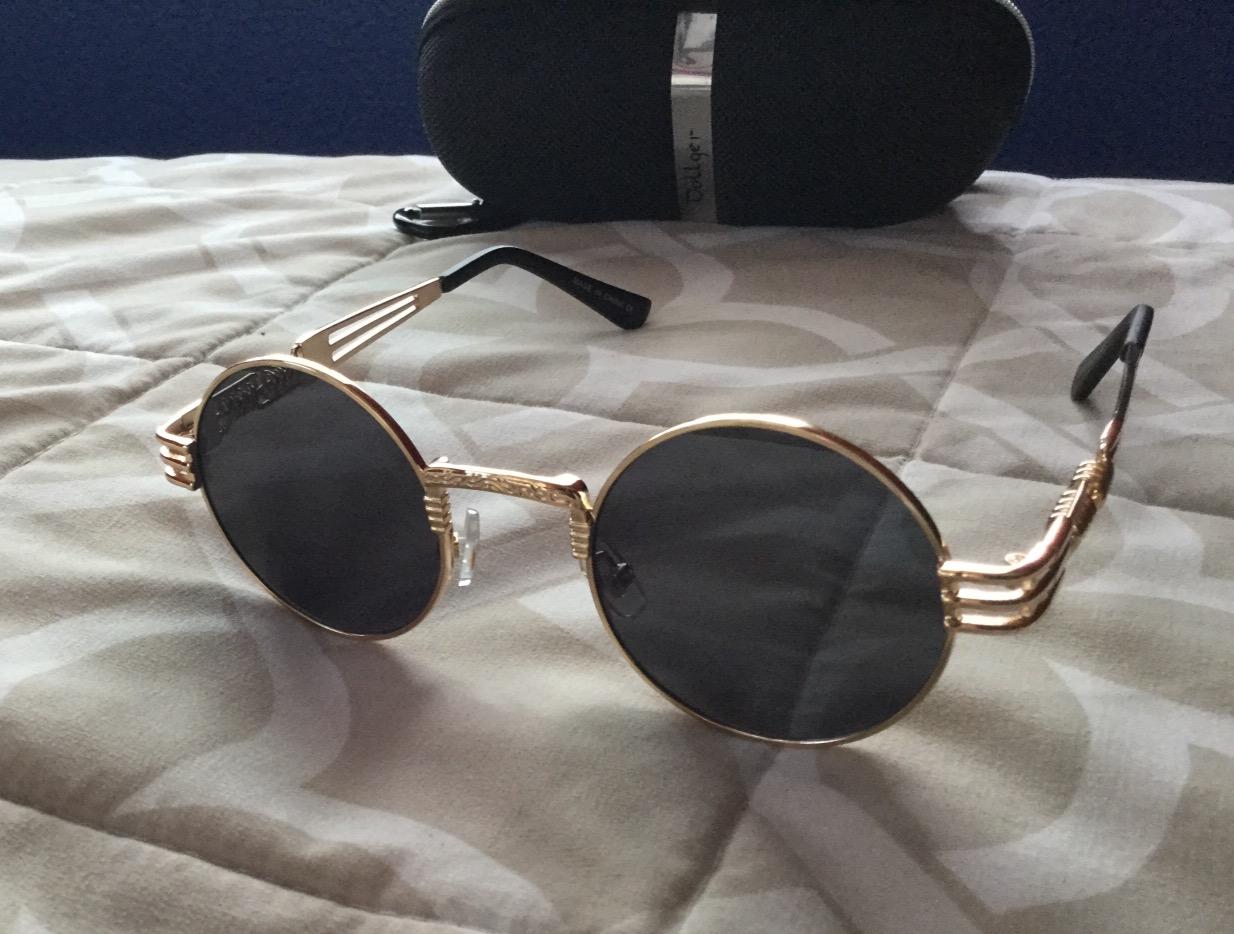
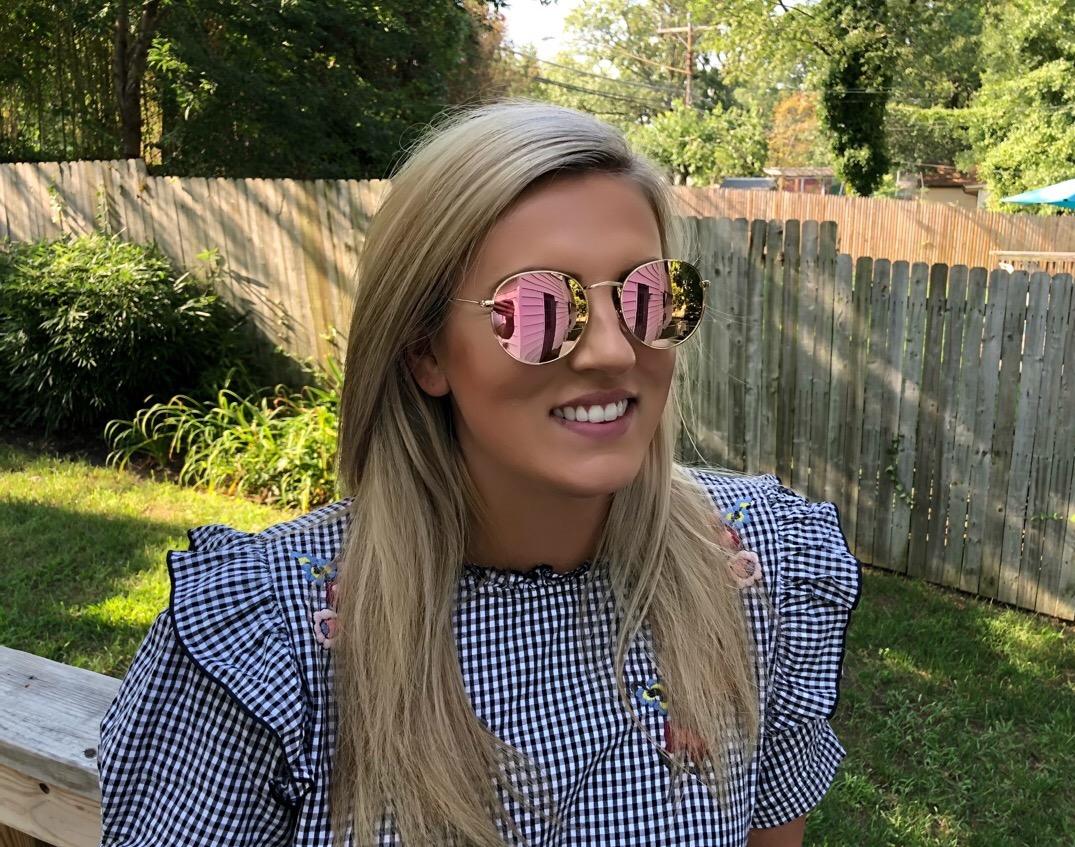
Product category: accessories_sunglasses
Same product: no